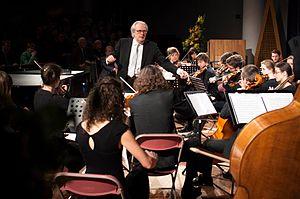
Kees Bakels est un chef d'orchestre néerlandais.